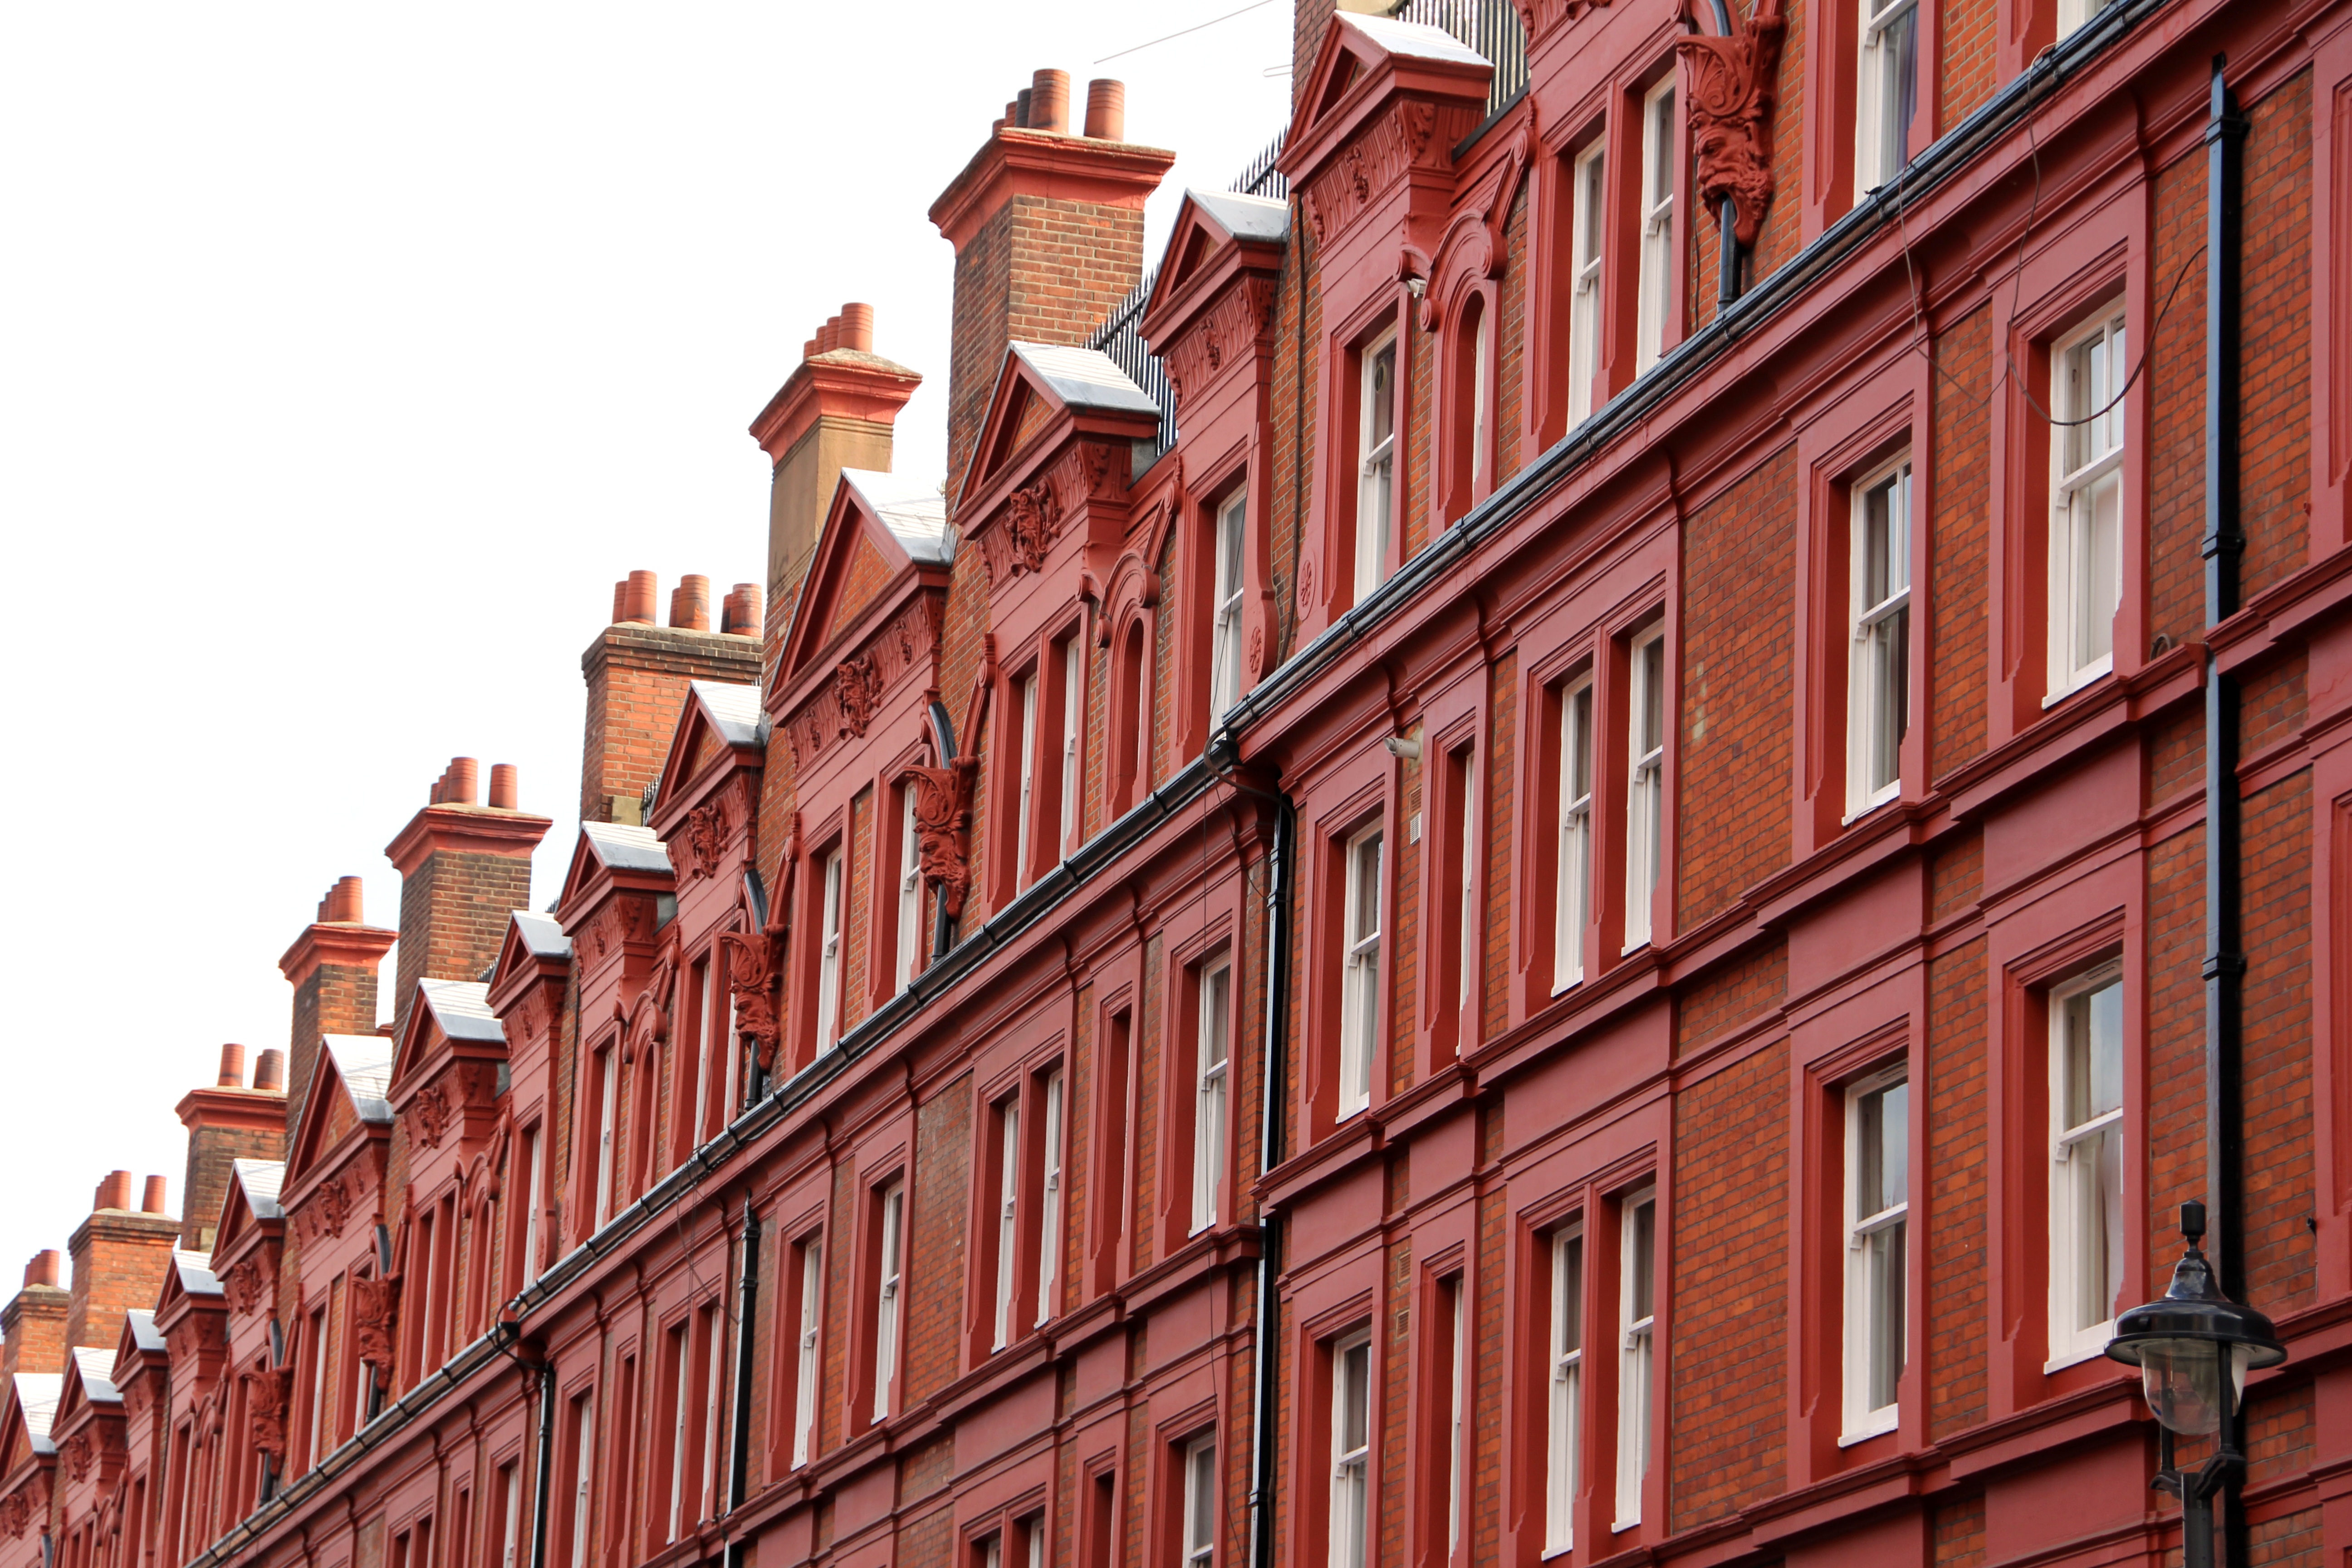
architecture, building, city, home, wall, cityscape, downtown, balcony, chimney, fireplace, facade, brick, england, london, neighbourhood, united kingdom, houses facades, sherlock, residential area